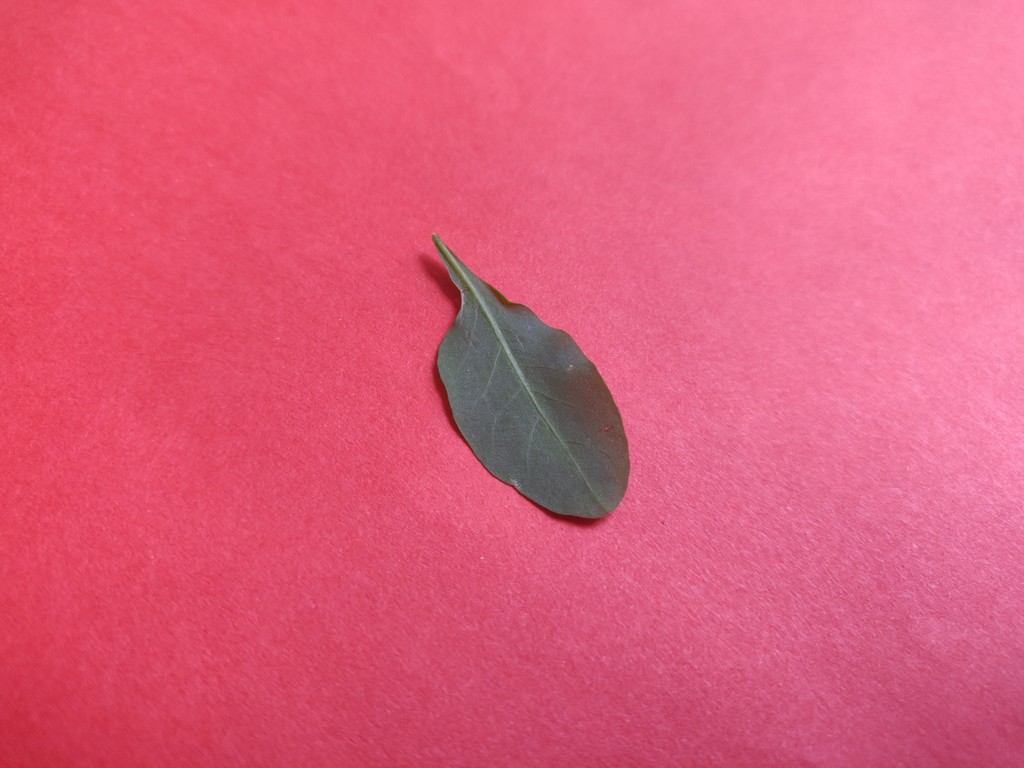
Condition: Healthy
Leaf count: single
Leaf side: back